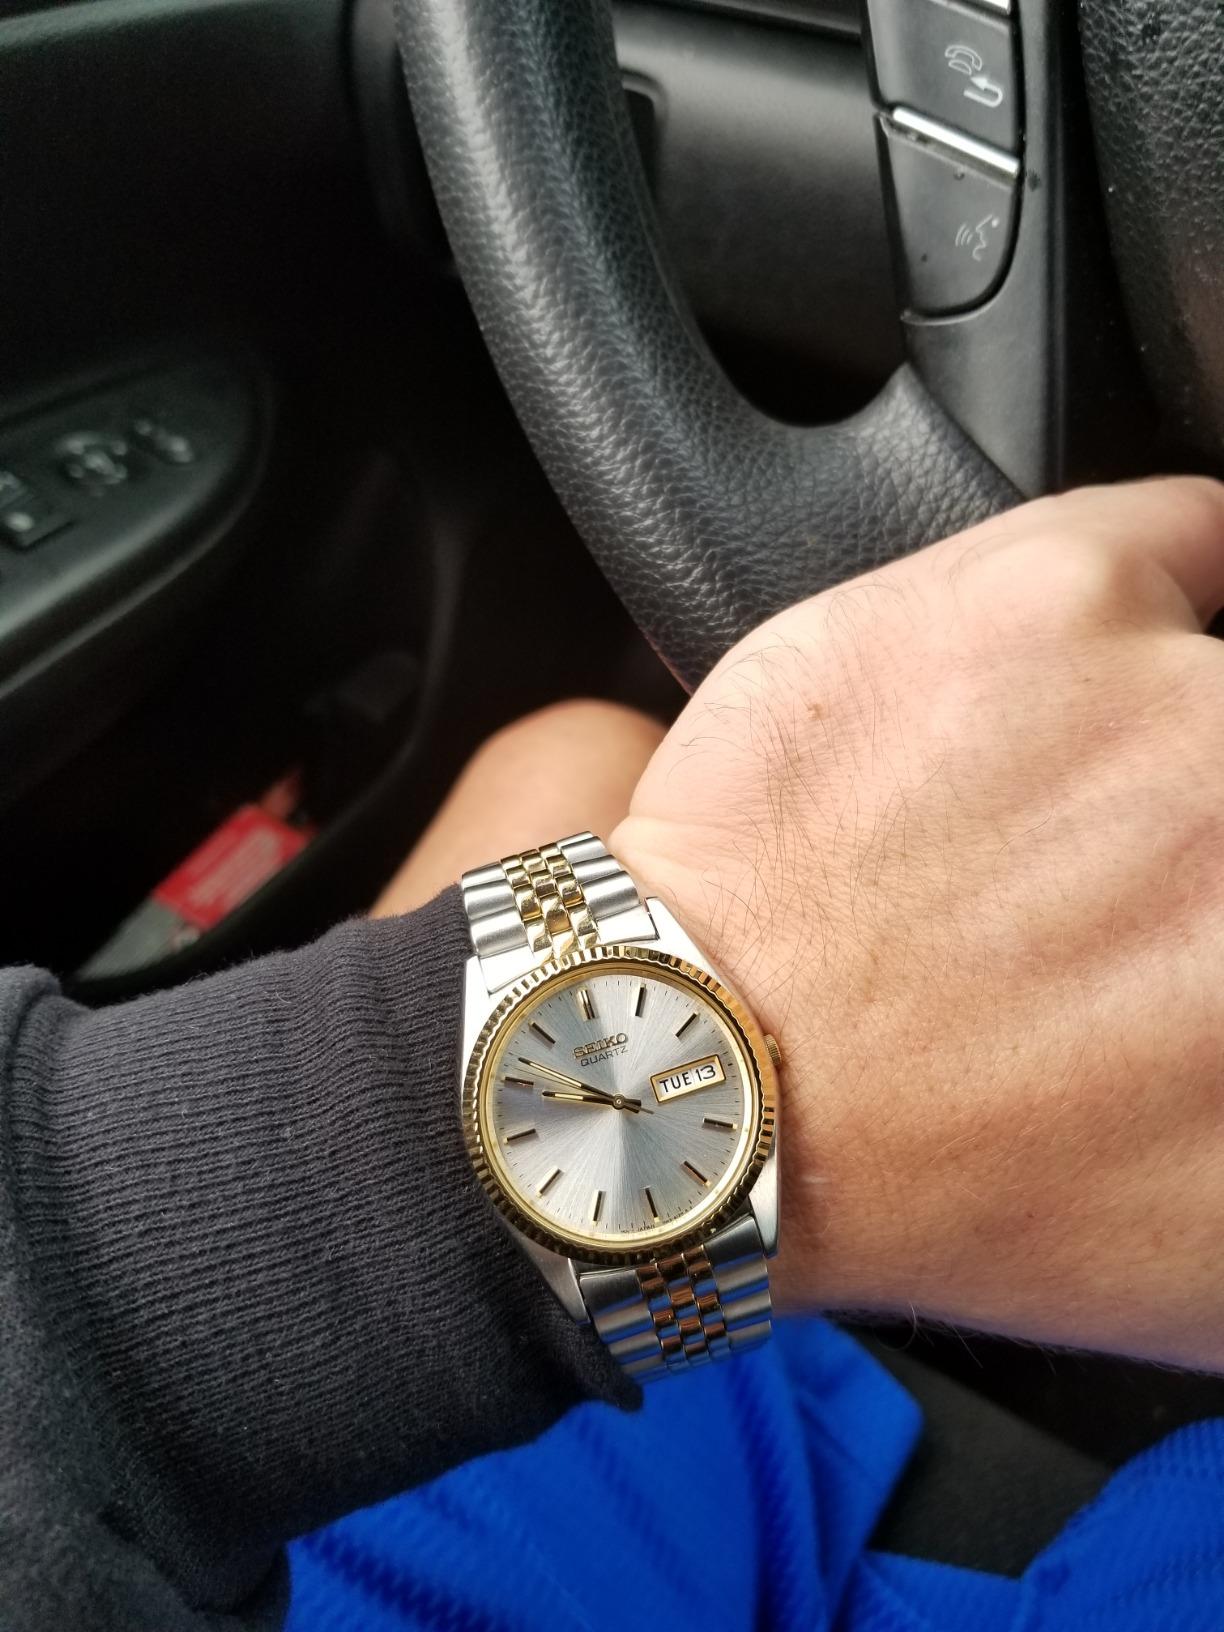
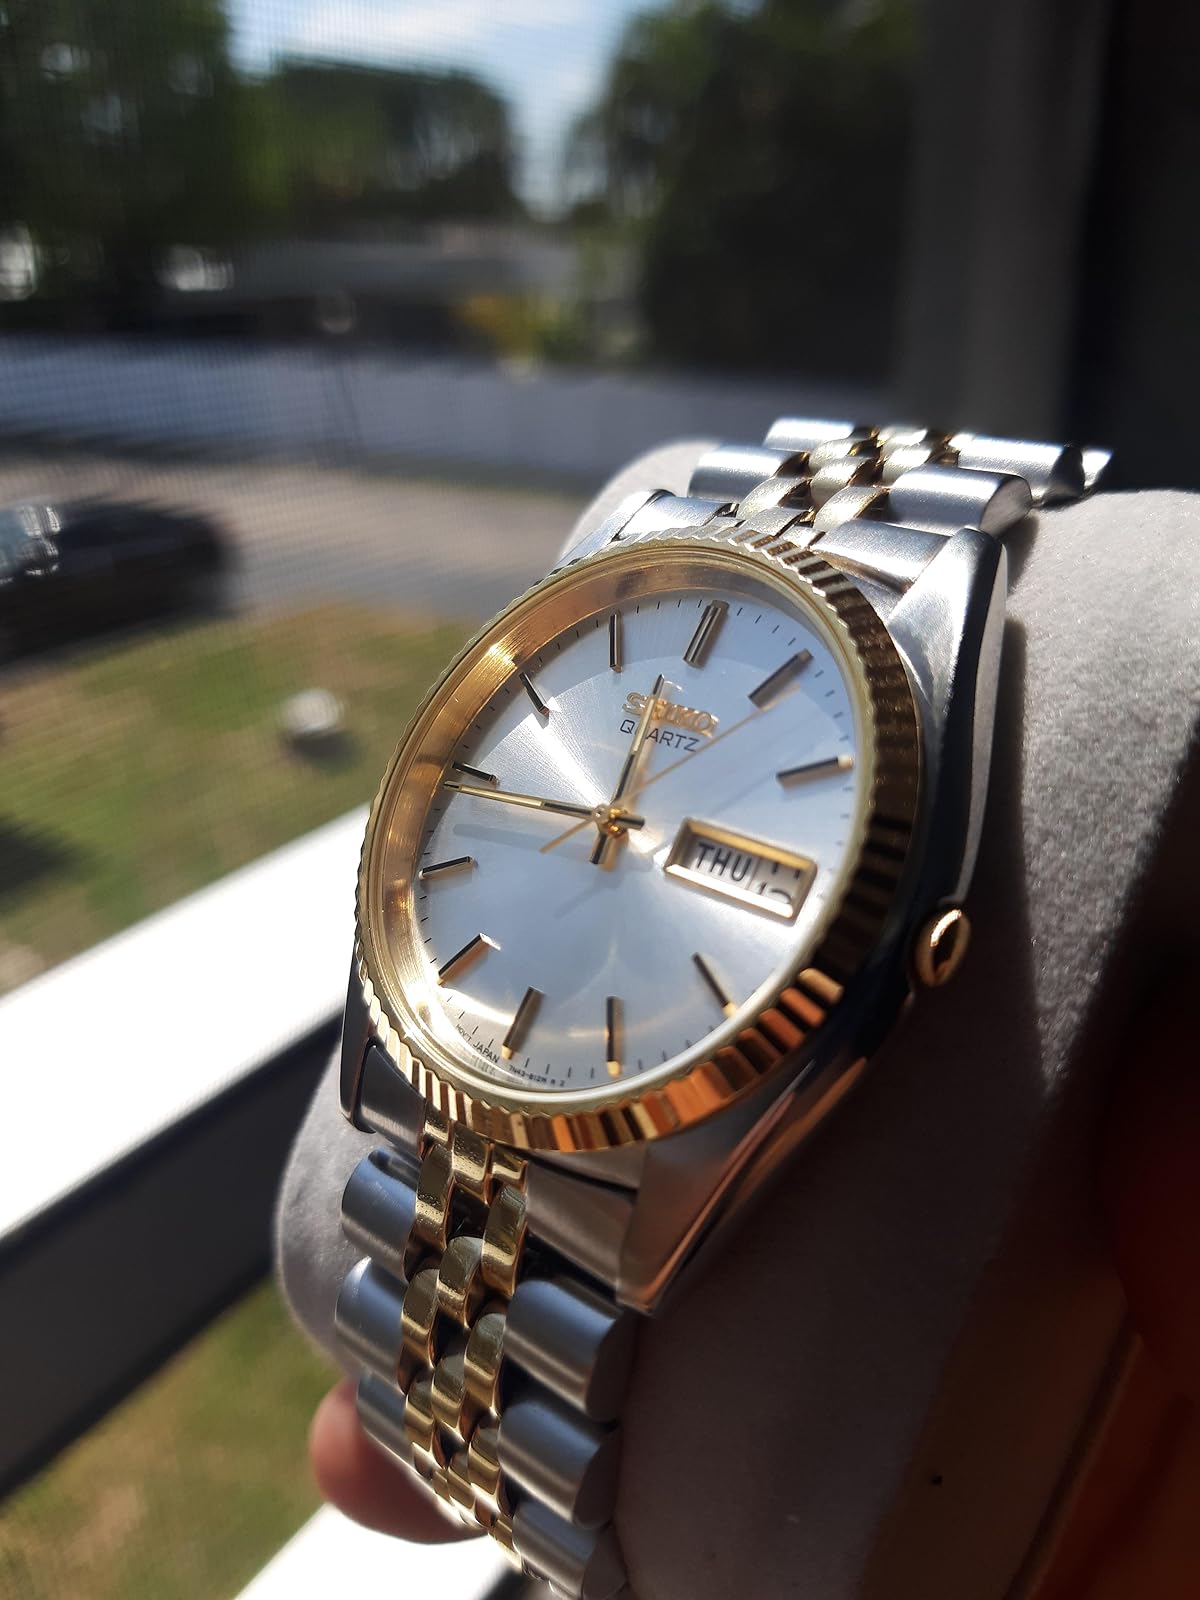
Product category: accessories_watch
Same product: yes